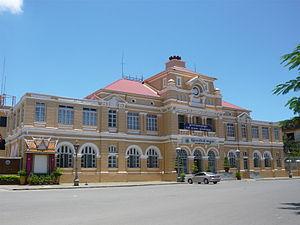
Poste centrale de Phnom Penh, construite du temps de l'Indochine Francaise. Phnom Penh, Cambodge. Juillet 2011.
Phnom Penh est la capitale du Cambodge, située dans la moitié sud du pays, au confluent du Tonlé Sap et du Mékong. En 2019, 2 129 371 Phnompenhois vivent sur les 290 km² du territoire de la municipalité de Phnom Penh. Administrativement, Phnom Penh est également une province du Cambodge. Pa Socheatvong en est le gouverneur actuel.